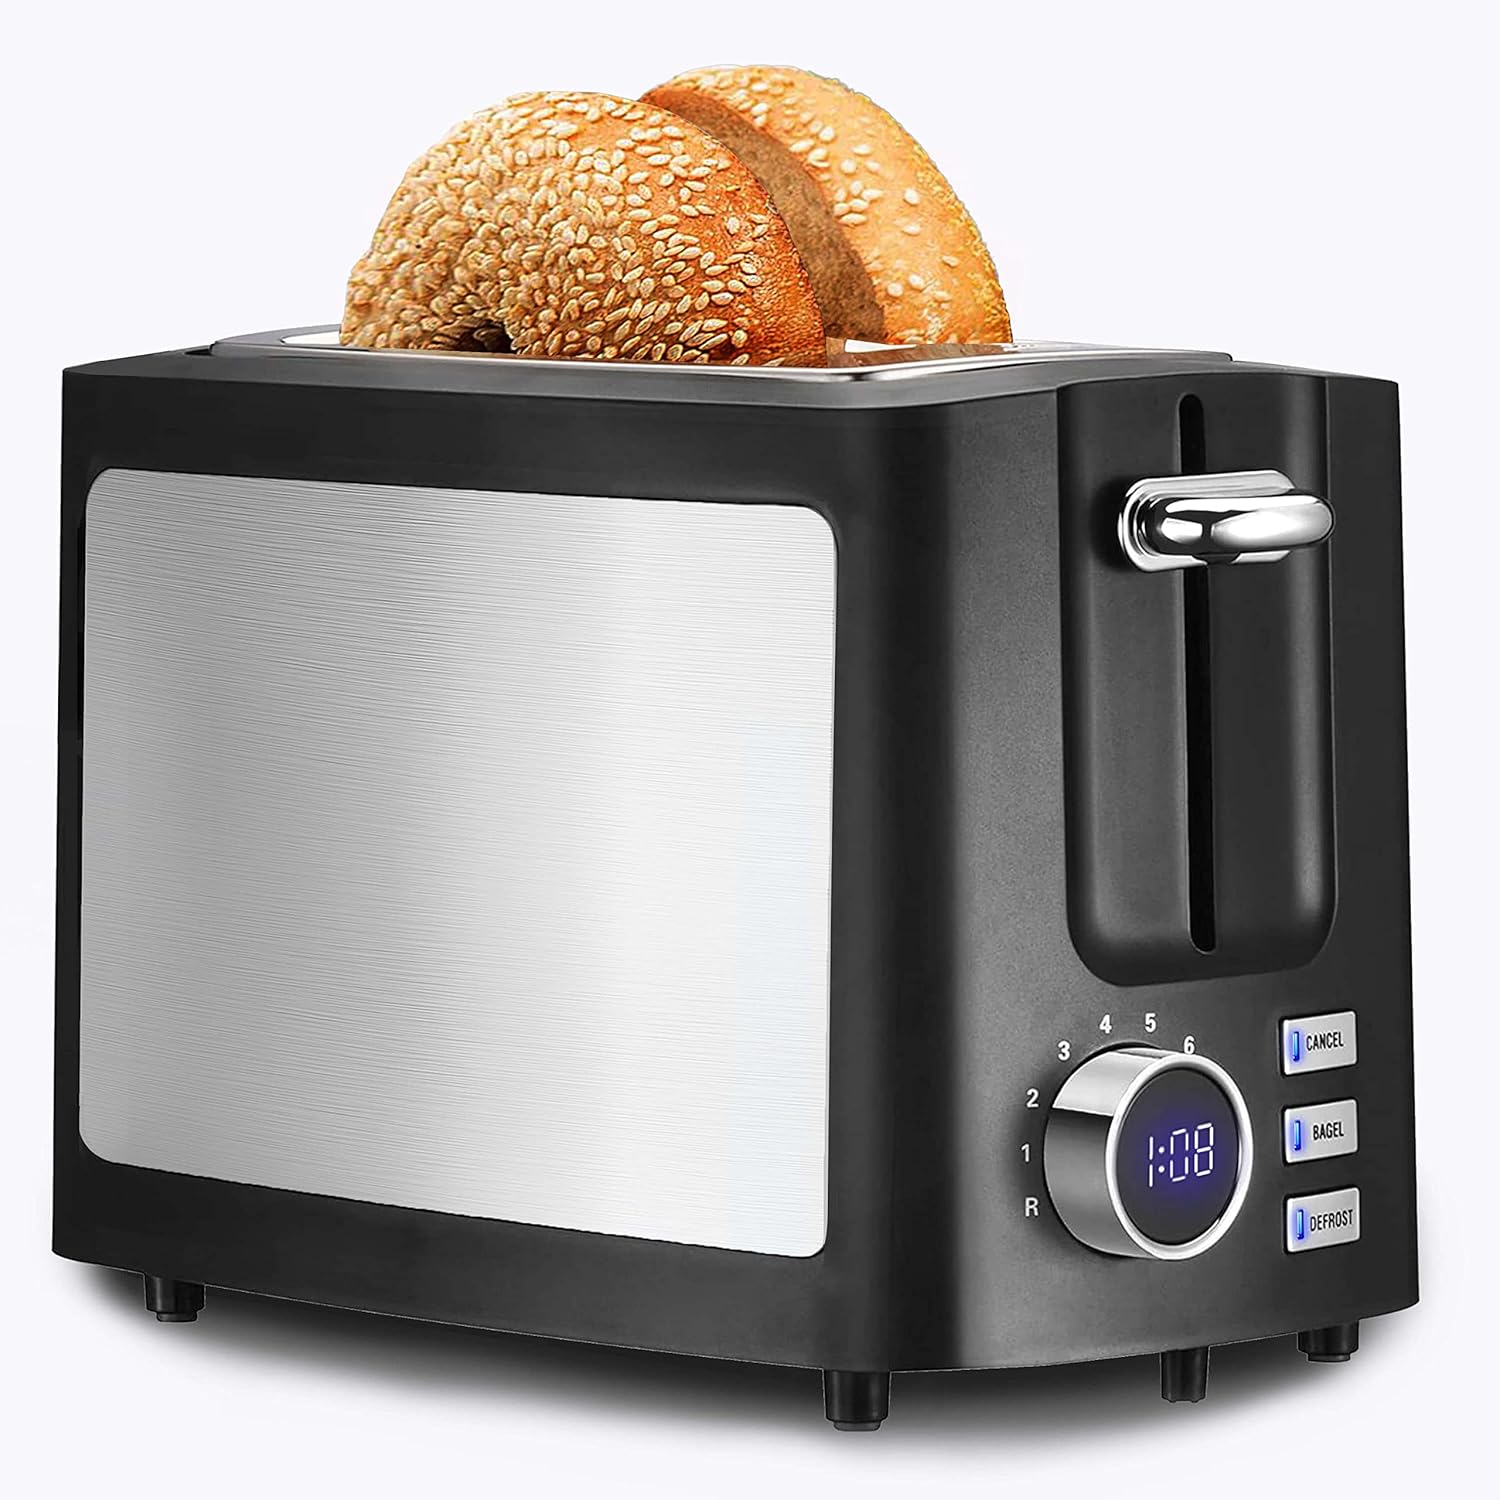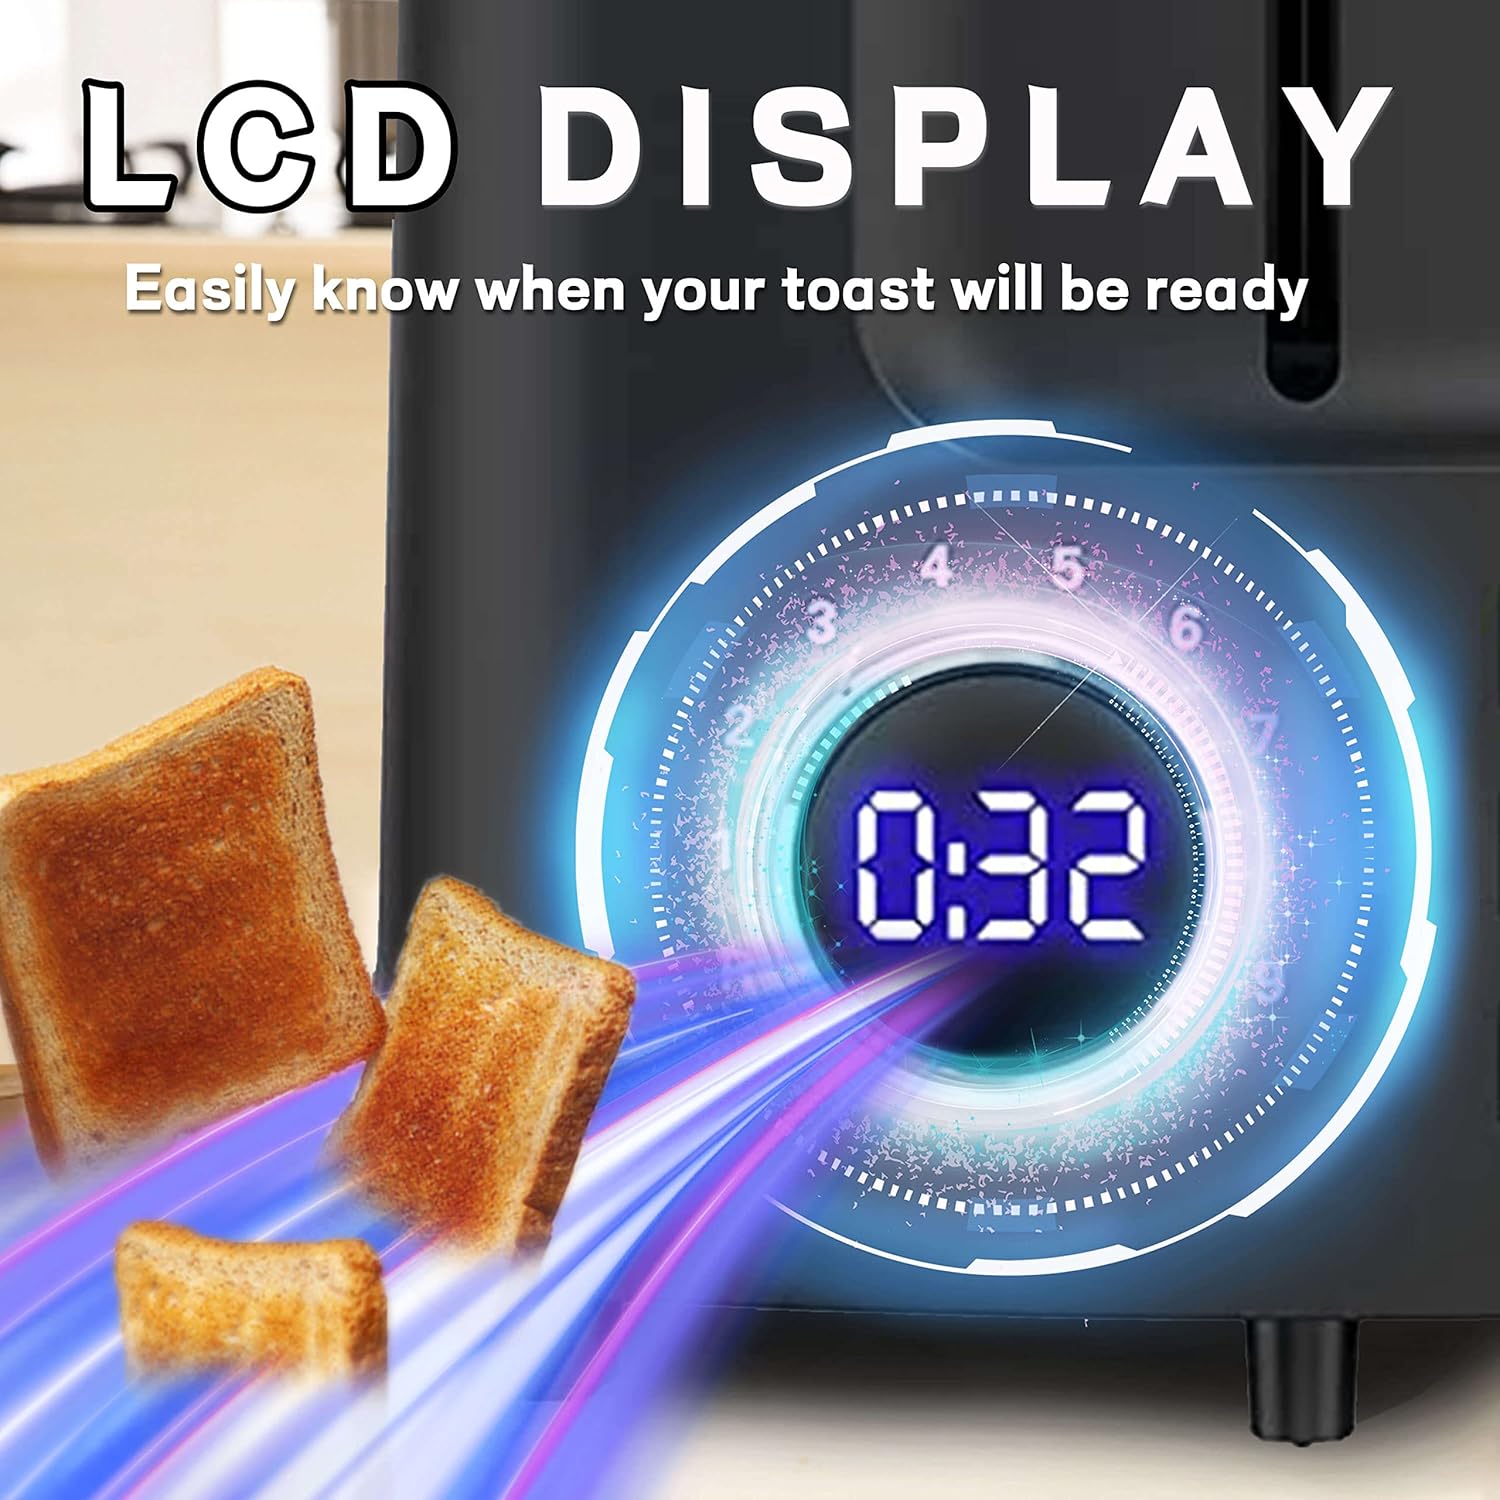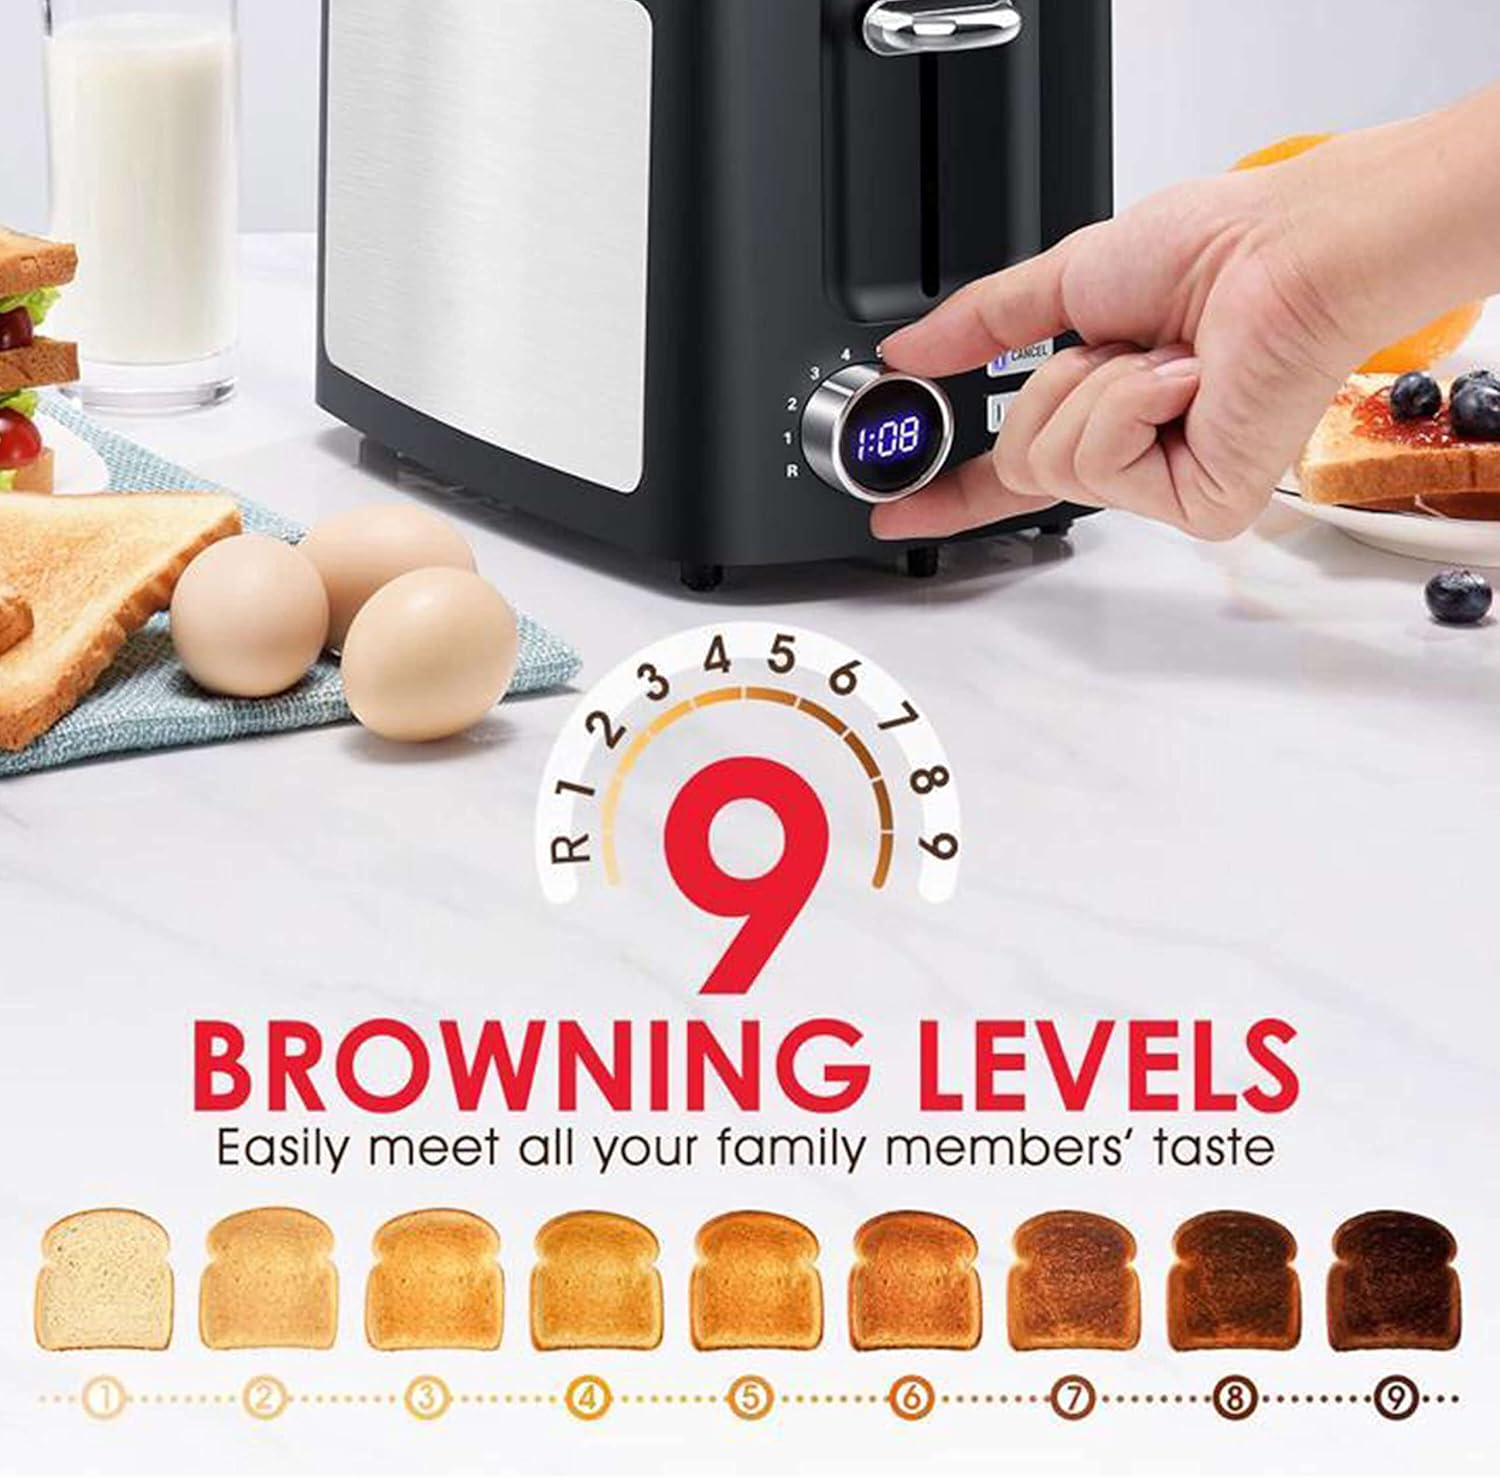
Toaster 2 slice Stainless Steel Toasters with Bagel,Cancel,Defrost Function,Removable Crumb Tray
Category: Amazon Home
Toaster 2 slice Stainless Steel Toasters with Bagel,Cancel,Defrost Function,Removable Crumb Tray
Features: 【1.5 In Extra-Wide Slots】 | The toaster featured with 1.5-inch wide slot,which can be used to bake different types of bread | BAGEL: Bagel setting toasts the inside and the other side keeps warm. | Always switch off the toaster, unplug the power cord, and allow the toaster to cool down, before removing the crumb tray or cleaning or moving the toaster. | CANCEL: You can cancel the baking process at any time, just press the CANCEL button.